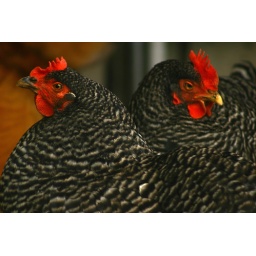
The chickens pet dog is in the background. Sometimes when I look over the fence the chickens are sitting on the dog.